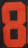
Number: 8